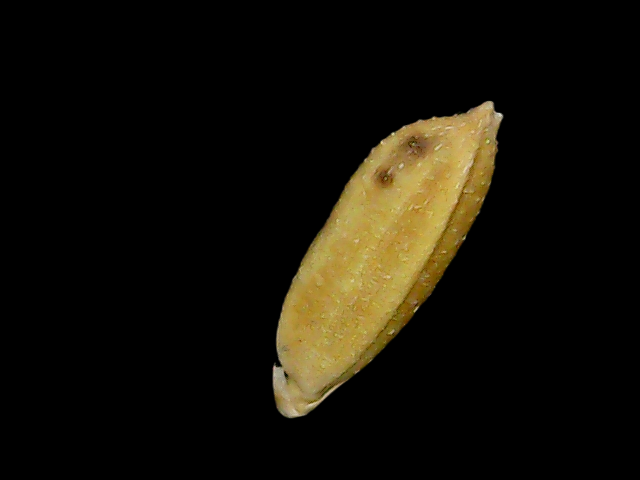
Rice variety: Bd95